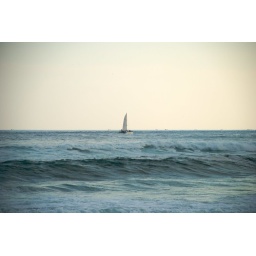
The ocean as seen from Jungmun beach in Jejudo in South Korea.